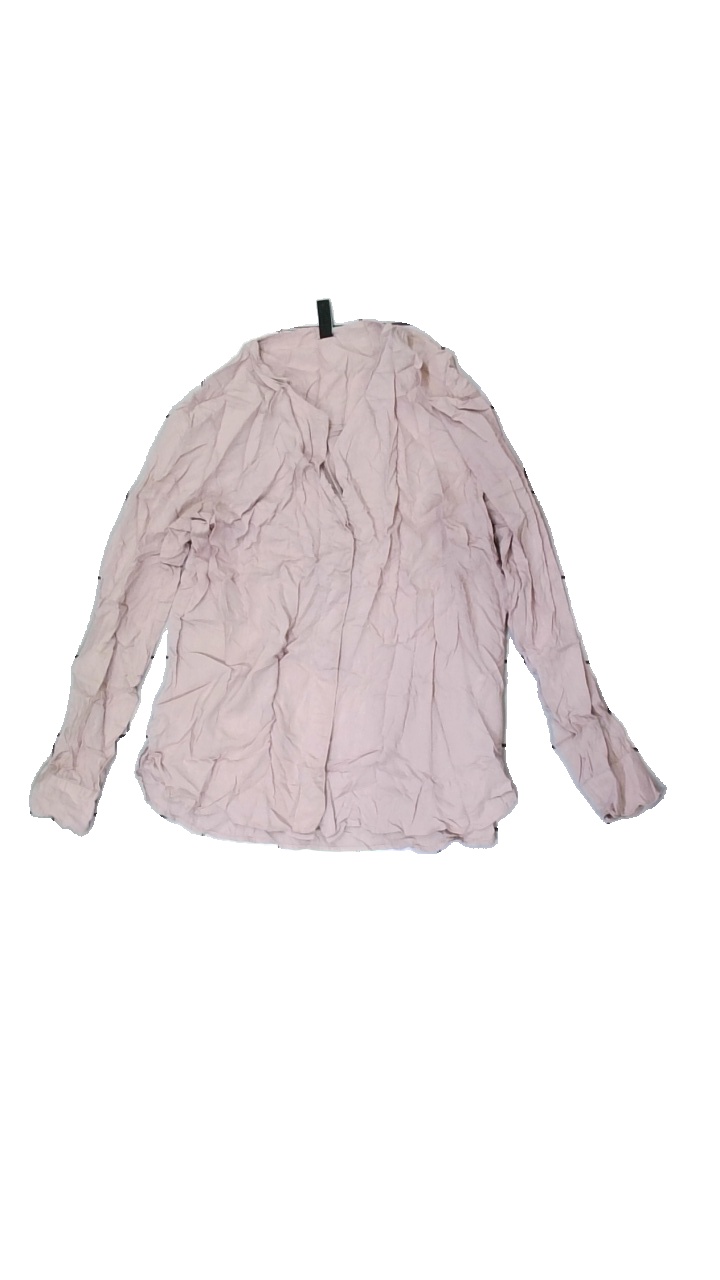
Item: Blouse (Ladies)
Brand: Yas
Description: Pink blouse
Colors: Pink
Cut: Regular
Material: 100% Viscose
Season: All
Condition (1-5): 5
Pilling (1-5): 5
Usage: Reuse
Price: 50-100